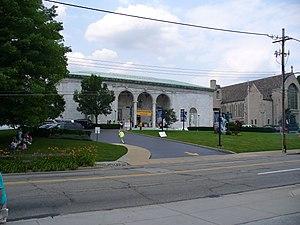
Le Butler Institute of American Art est un musée consacré à l'art américain situé à Youngstown.